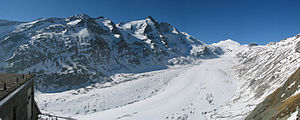
Pasterze
Pasterze med Großglockner
Pasterze er med en længde på omkring 9 kilometer Østrigs største gletsjer. Den befinder sig for foden af Østrigs højeste bjerg Großglockner i delstaten Kärnten. Siden 1856 er gletsjerens areal, der dengang var på mere end 30 km², indskrænket til omkring halvdelen.